Bengali Muslims

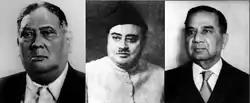
The Prime Ministers of British Bengal were from the Muslim community of the Bengal Presidency

The factors facilitating conversion to Islam from Buddhism, Hinduism and indigenous religions, again is not fully understood. Lack of primary sources from that era have resulted in various hypotheses. Generally modern prevailing hypotheses about the early stages of Islamification of East Bengal focus on Sufi missionaries capitalizing on disaffected Buddhists and other indigenous groups following the initial conquest of the area by the Brahmin and Kshatriya dominated Sena Empire followed a few decades later by the arrival of Bakhtiyar Khalji of the Delhi Sultanate in the early 1200s and the later agrarian reforms of the Mughal Empire in the 1500s.